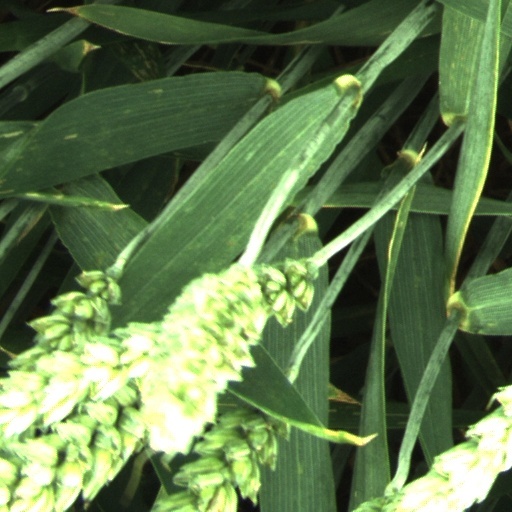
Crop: wheat